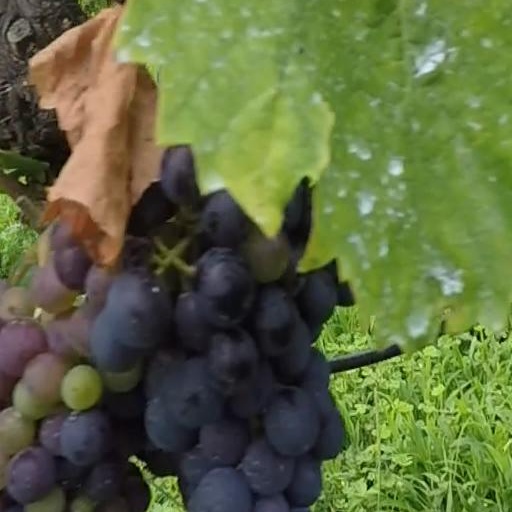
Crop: grape